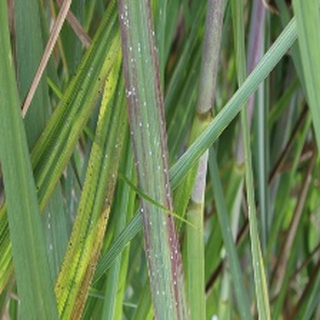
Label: sugarcane_bacterial_blight